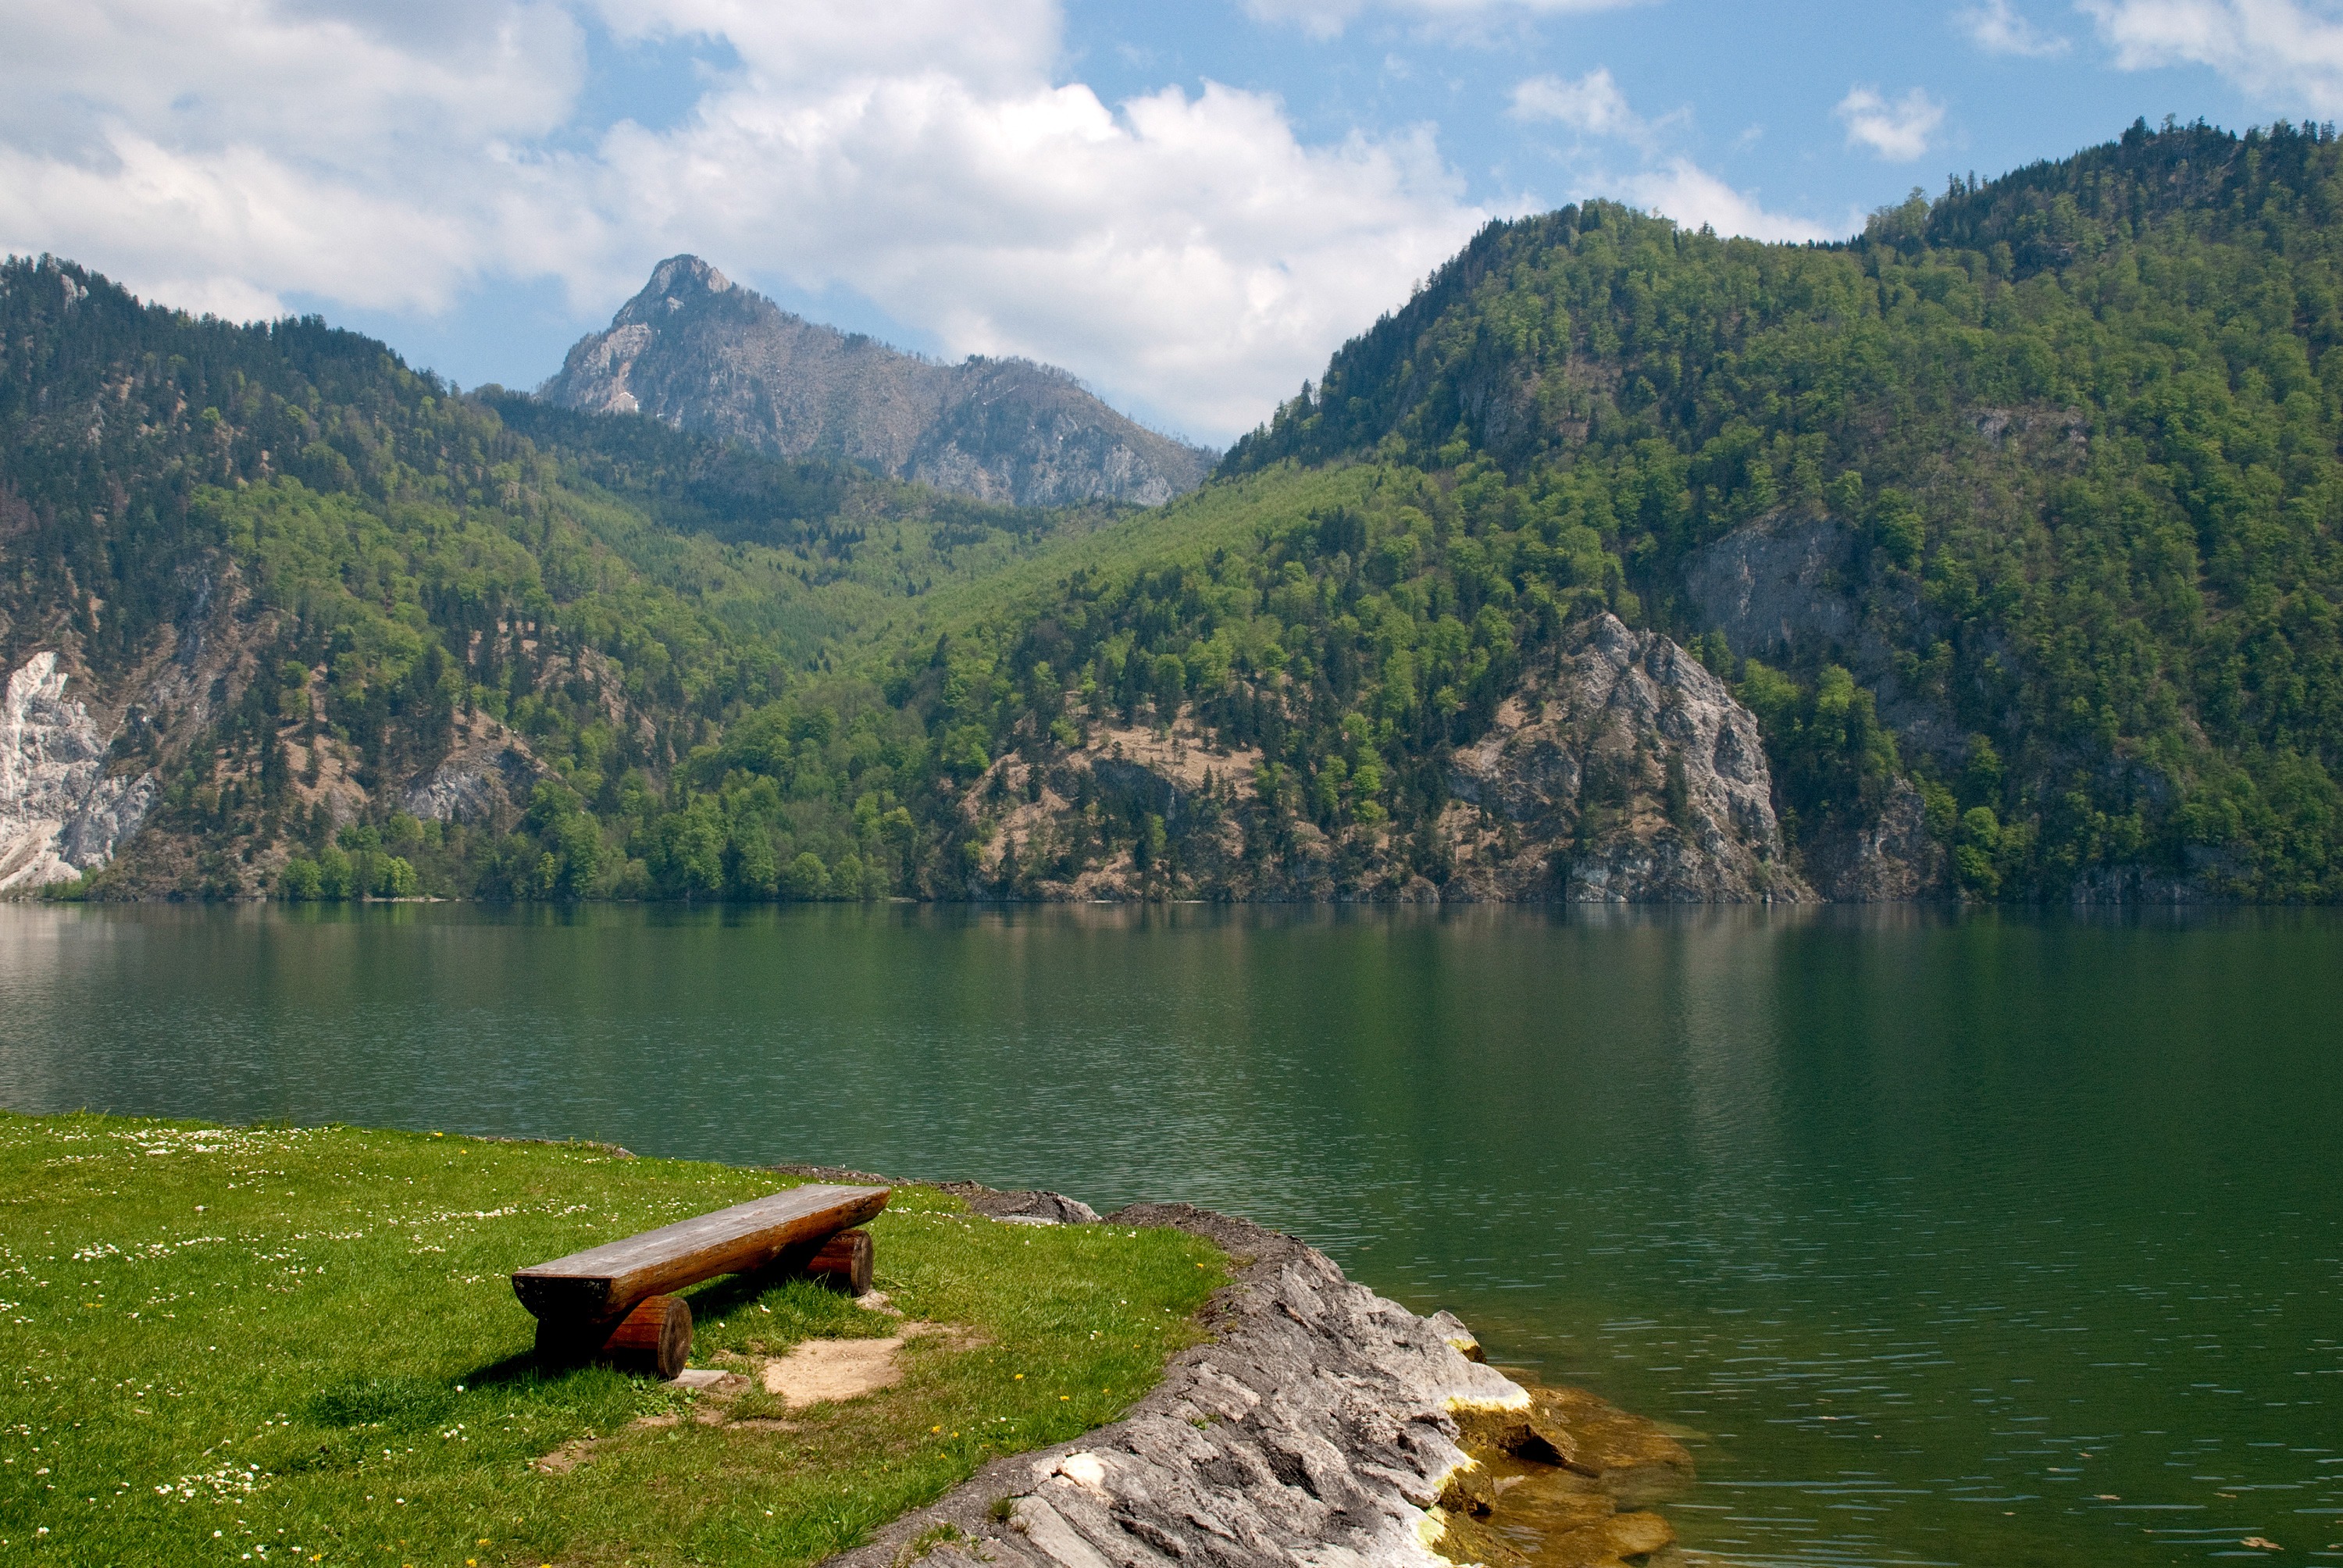
landscape, sea, water, nature, wilderness, mountain, lake, river, valley, mountain range, holiday, bay, fjord, reservoir, highland, body of water, austria, bank, holidays, mountains, loch, idyll, tarn, traunsee, mountainous landforms